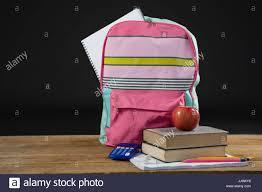
Label: apples